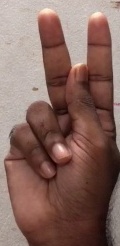
ASL sign: K